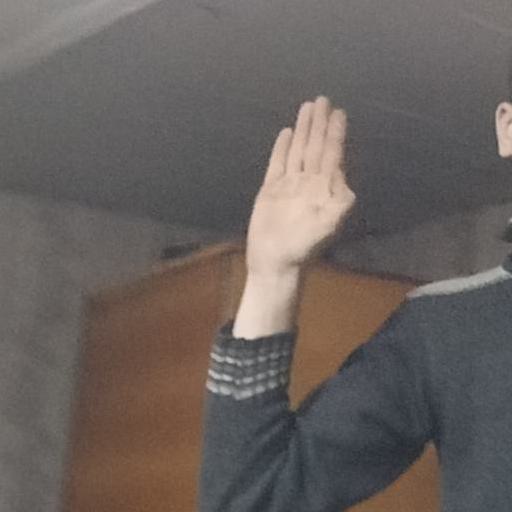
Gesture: stop